Forests Commission Victoria

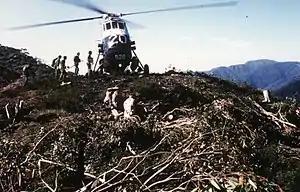
Loading into a Navy Wessex at Mt Murray. Mt Feathertop in the background. An army Chinook helicopter was also deployed. January 1985. Source: Peter McHugh. FCRPA* collection.

Decimal currency was introduced to Australia on 14 February 1966, but it took another 8 years before metrication finally came to the forest and timber industry and the measurement of logs and sawn timber changed over from traditional imperial and confusing measures such as super feet of sawn timber, billets and cunits (100 cubic feet) of stacked pulpwood, cords of firewood and hoppus log volumes to simpler cubic metres.